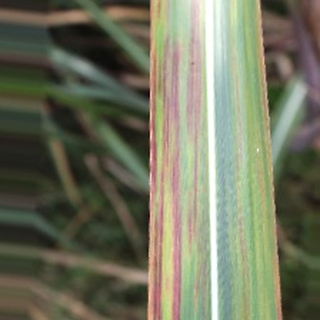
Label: sugarcane_bacterial_blight